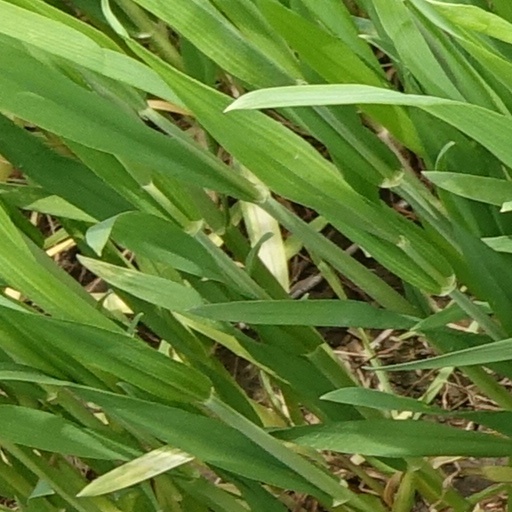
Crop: wheat